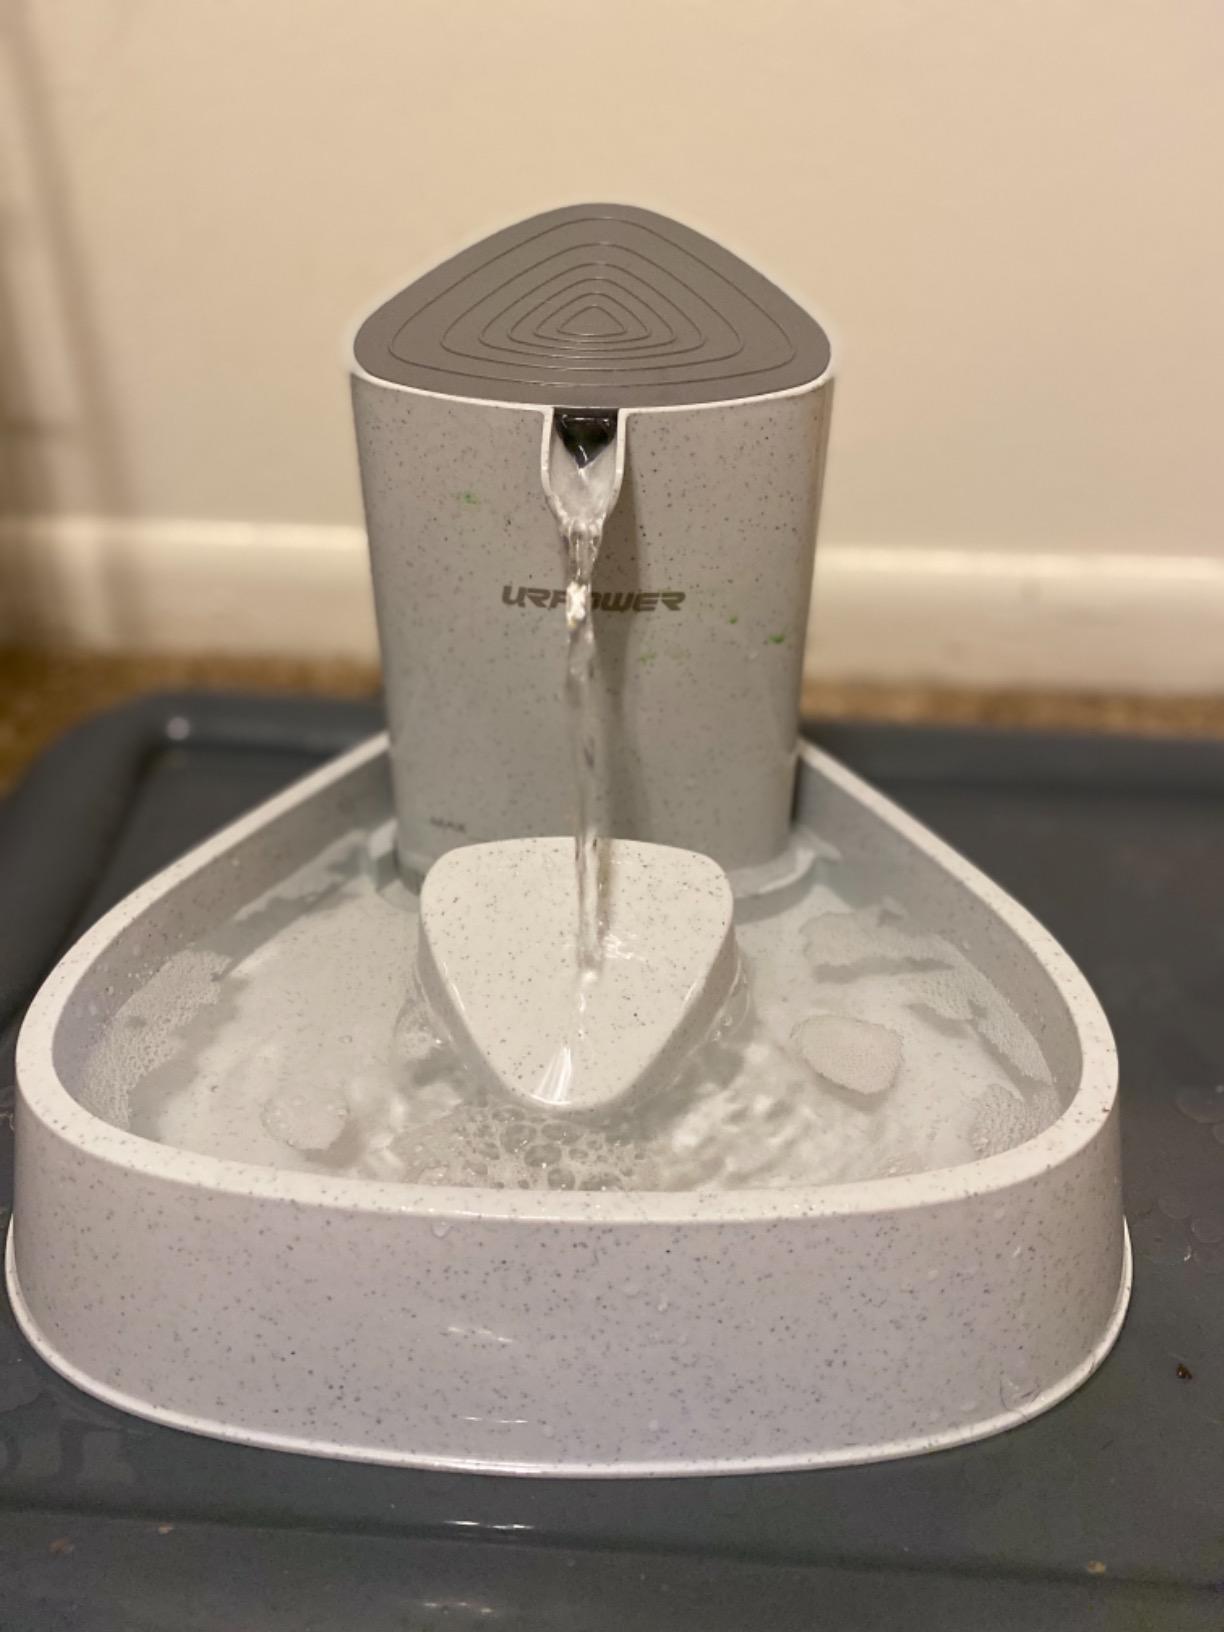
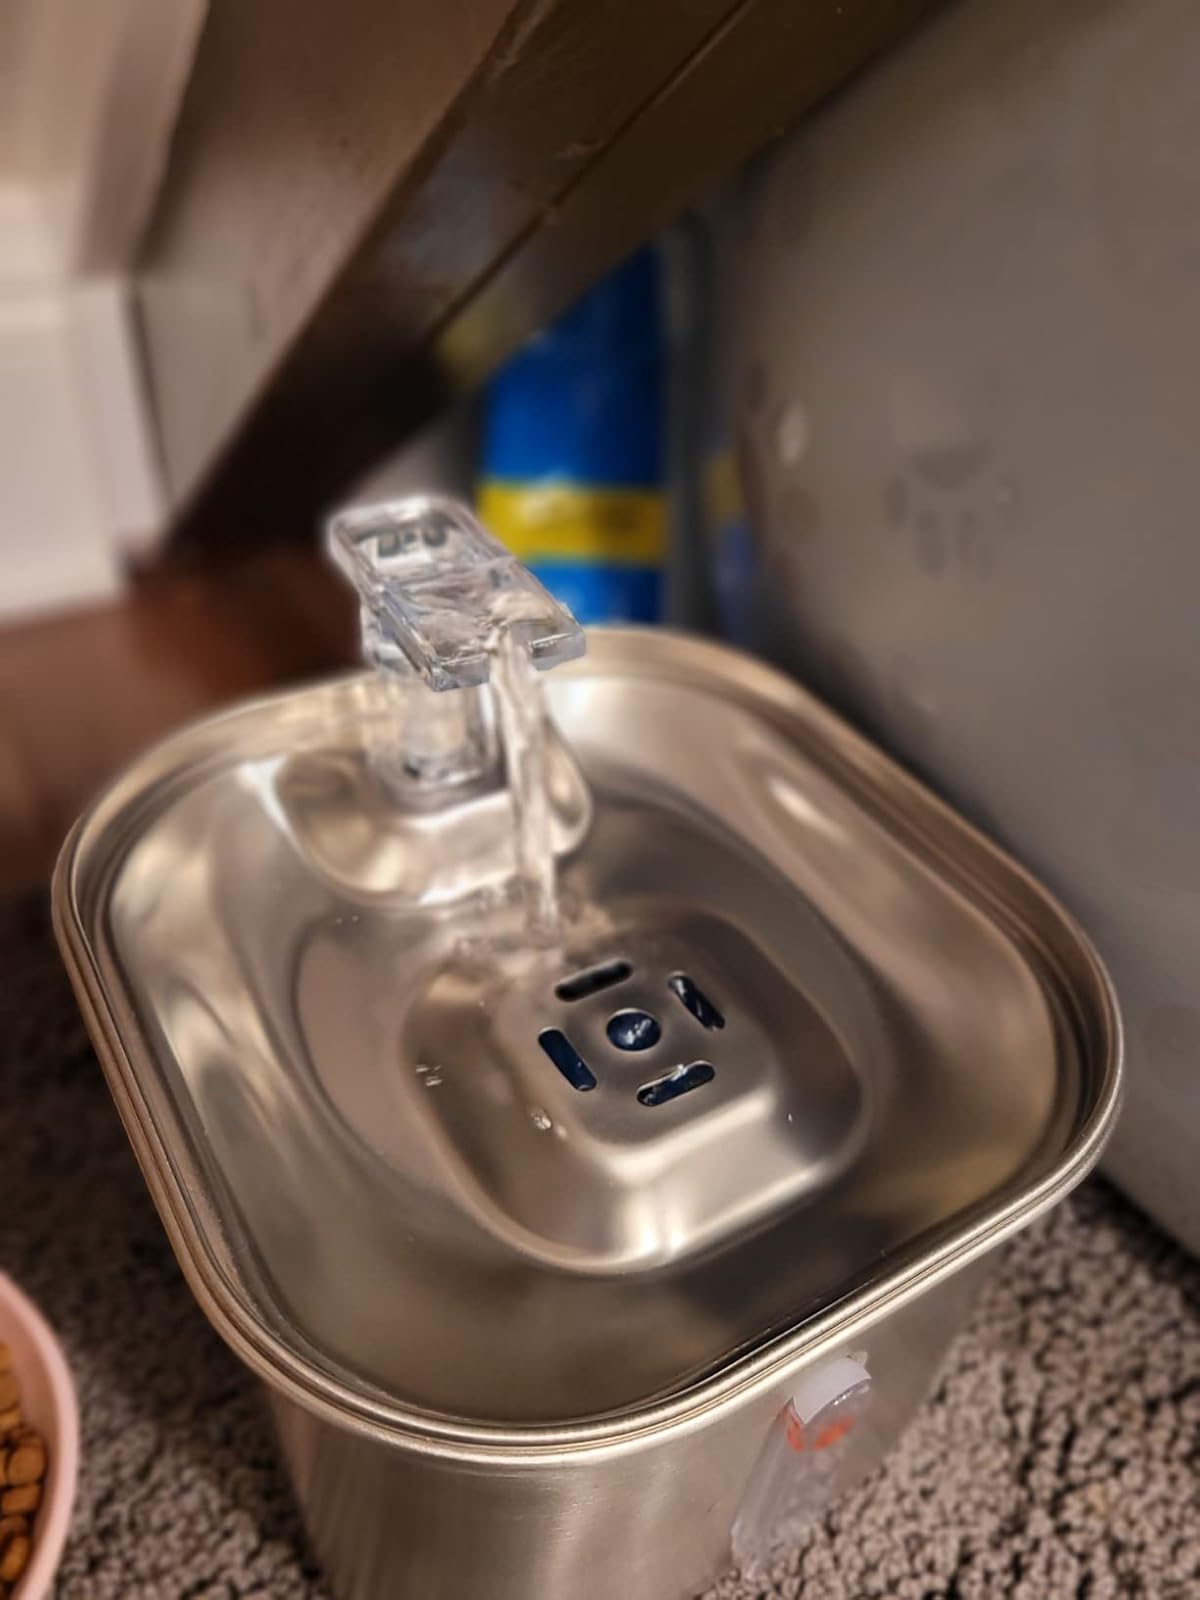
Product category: items_bowl
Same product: no